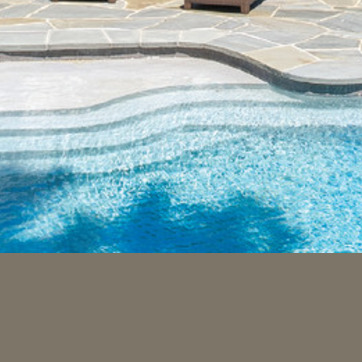
Material: water